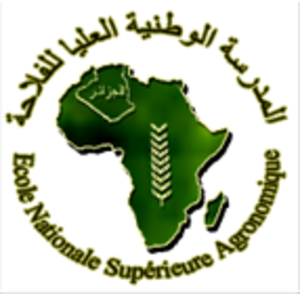
Logo de l'École Nationale Supérieure d'Agronomie d'Alger (E.N.S.A)
L'École nationale supérieure agronomique d'Alger, précédemment connue sous le nom de l'Institut national agronomique est un établissement algérien d’enseignement supérieur et de recherche scientifique en agronomie.